Washington Allston

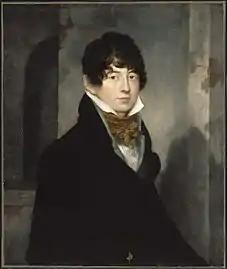
Self-portrait, 1805

Washington Allston (November 5, 1779 – July 9, 1843) was an American painter and poet, born in Waccamaw Parish, South Carolina. Allston pioneered America's Romantic movement of landscape painting. He was well known during his lifetime for his experiments with dramatic subject matter and his bold use of light and atmospheric color. While his early artworks concentrate on grandiose and spectacular aspects of nature, his later pieces represent a more subjective and visionary approach.